Sanjida Islam

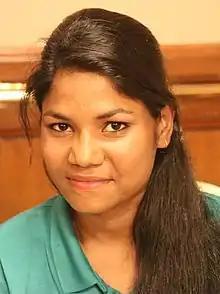
Sanjida Islam in 2018

Sanjida Islam (born 1 April 1996) is a Bangladeshi cricketer who plays for the Bangladesh women's national cricket team. She is a right-handed batter. Sanjida was born in Rangpur, Bangladesh.